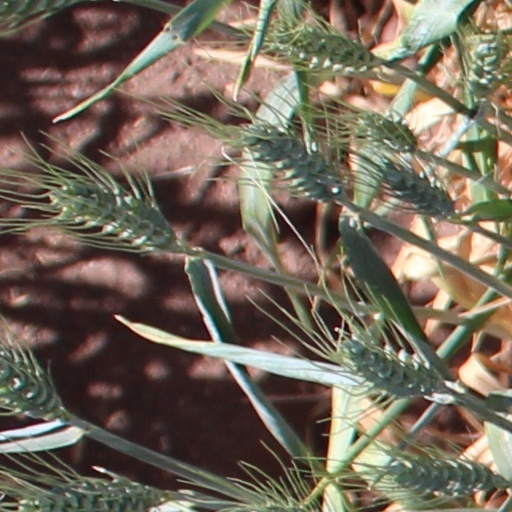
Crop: wheat